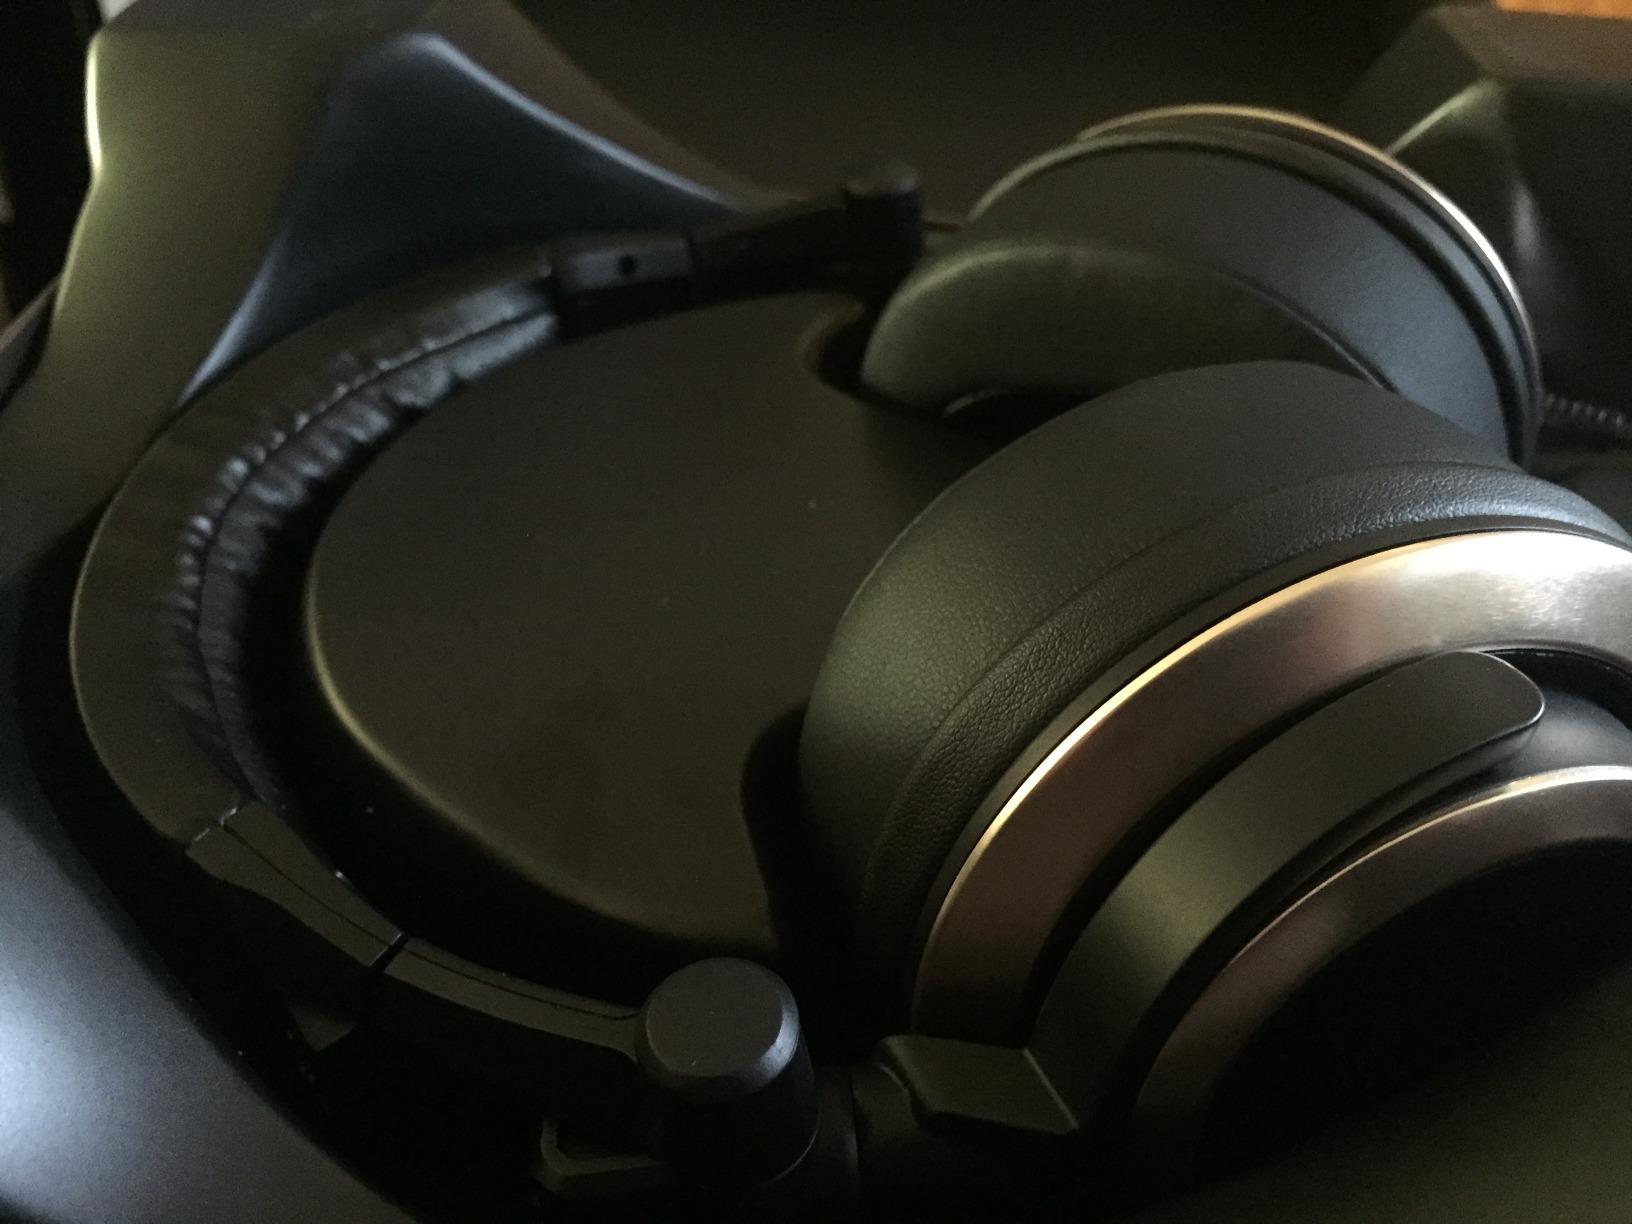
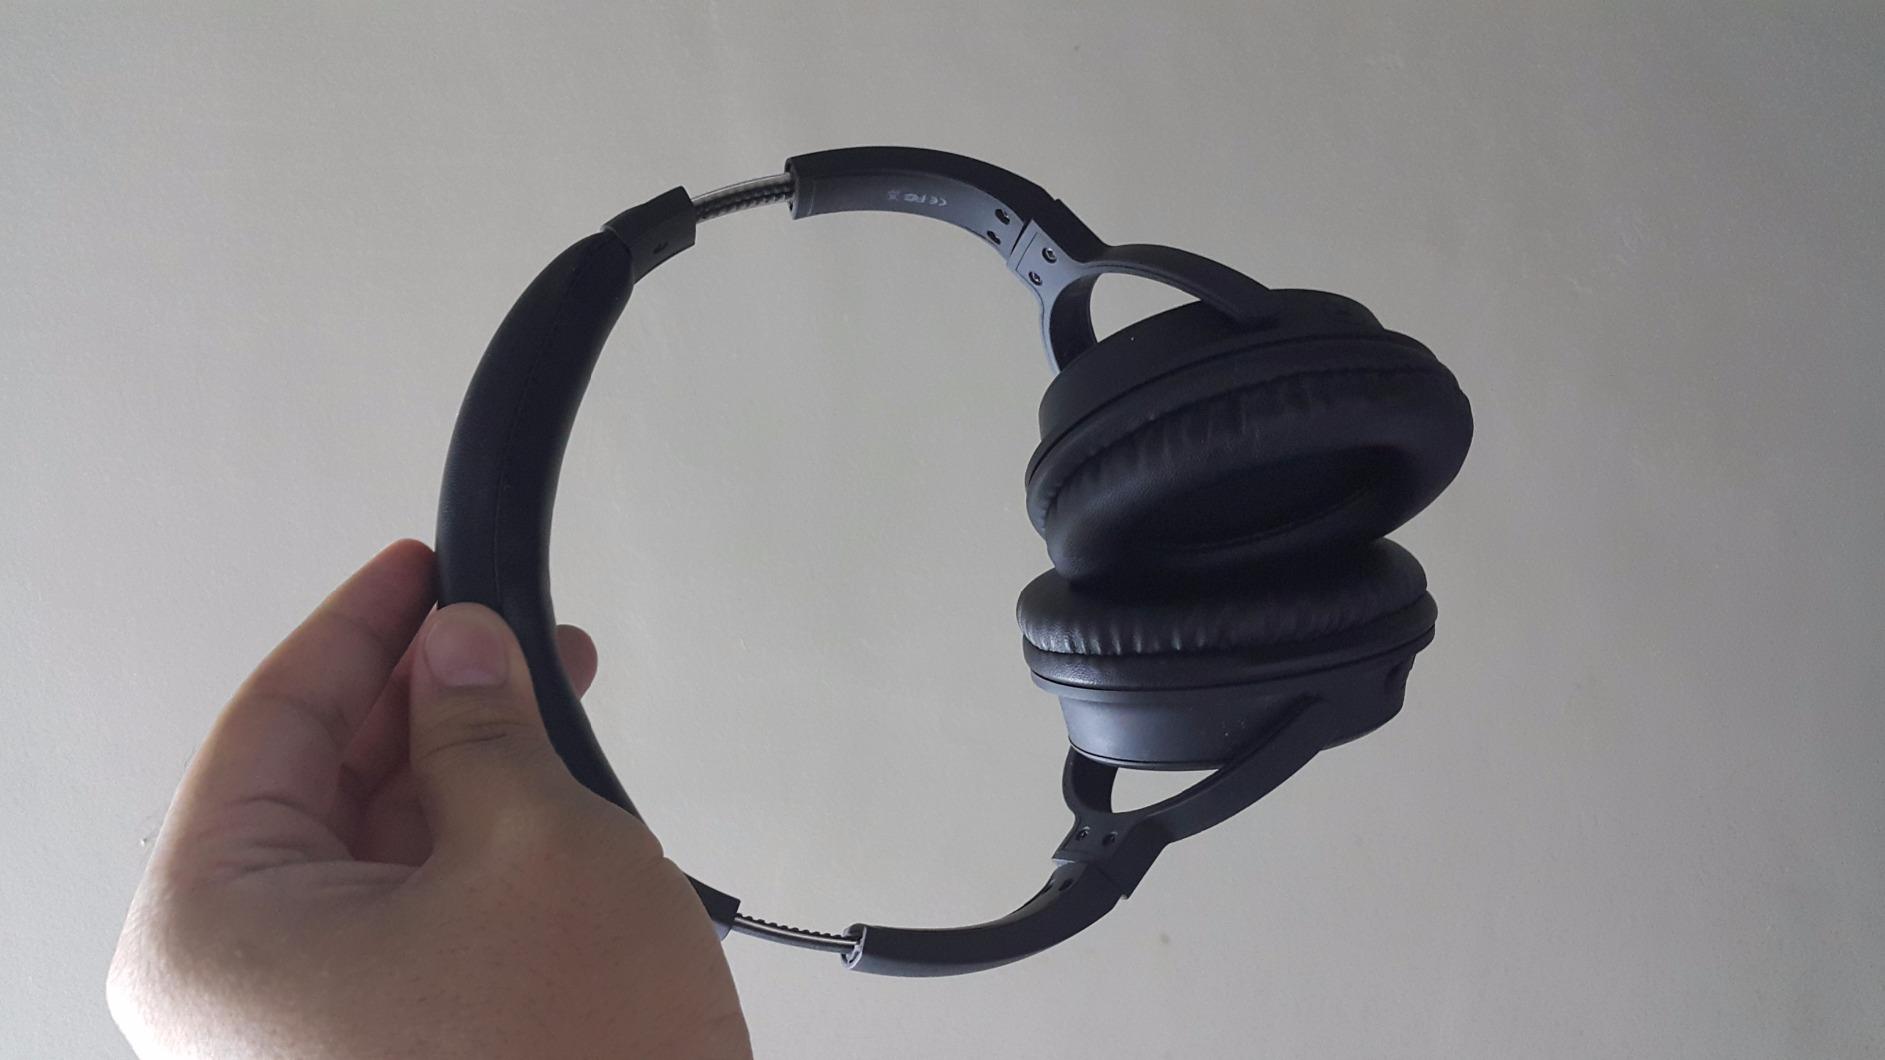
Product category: headphones
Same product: no